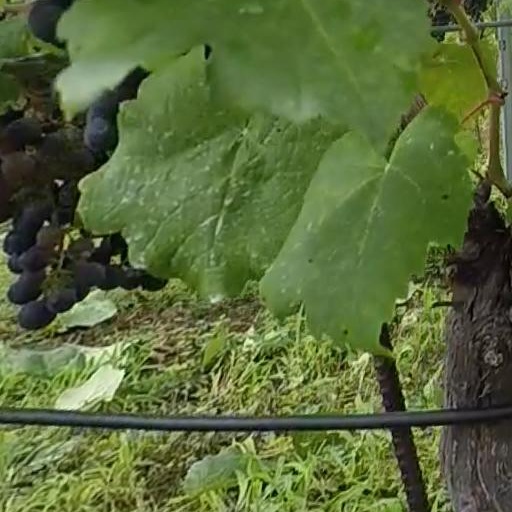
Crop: grape